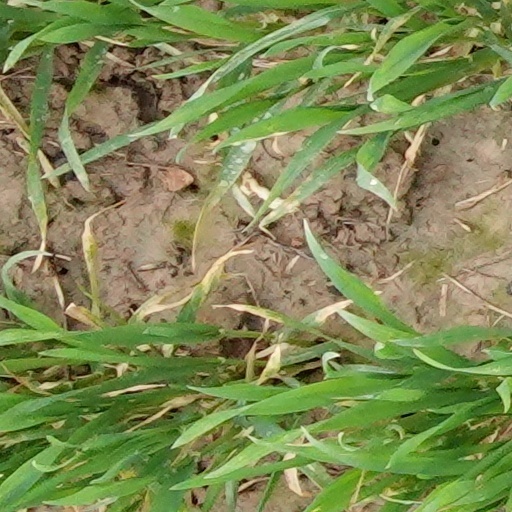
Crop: wheat